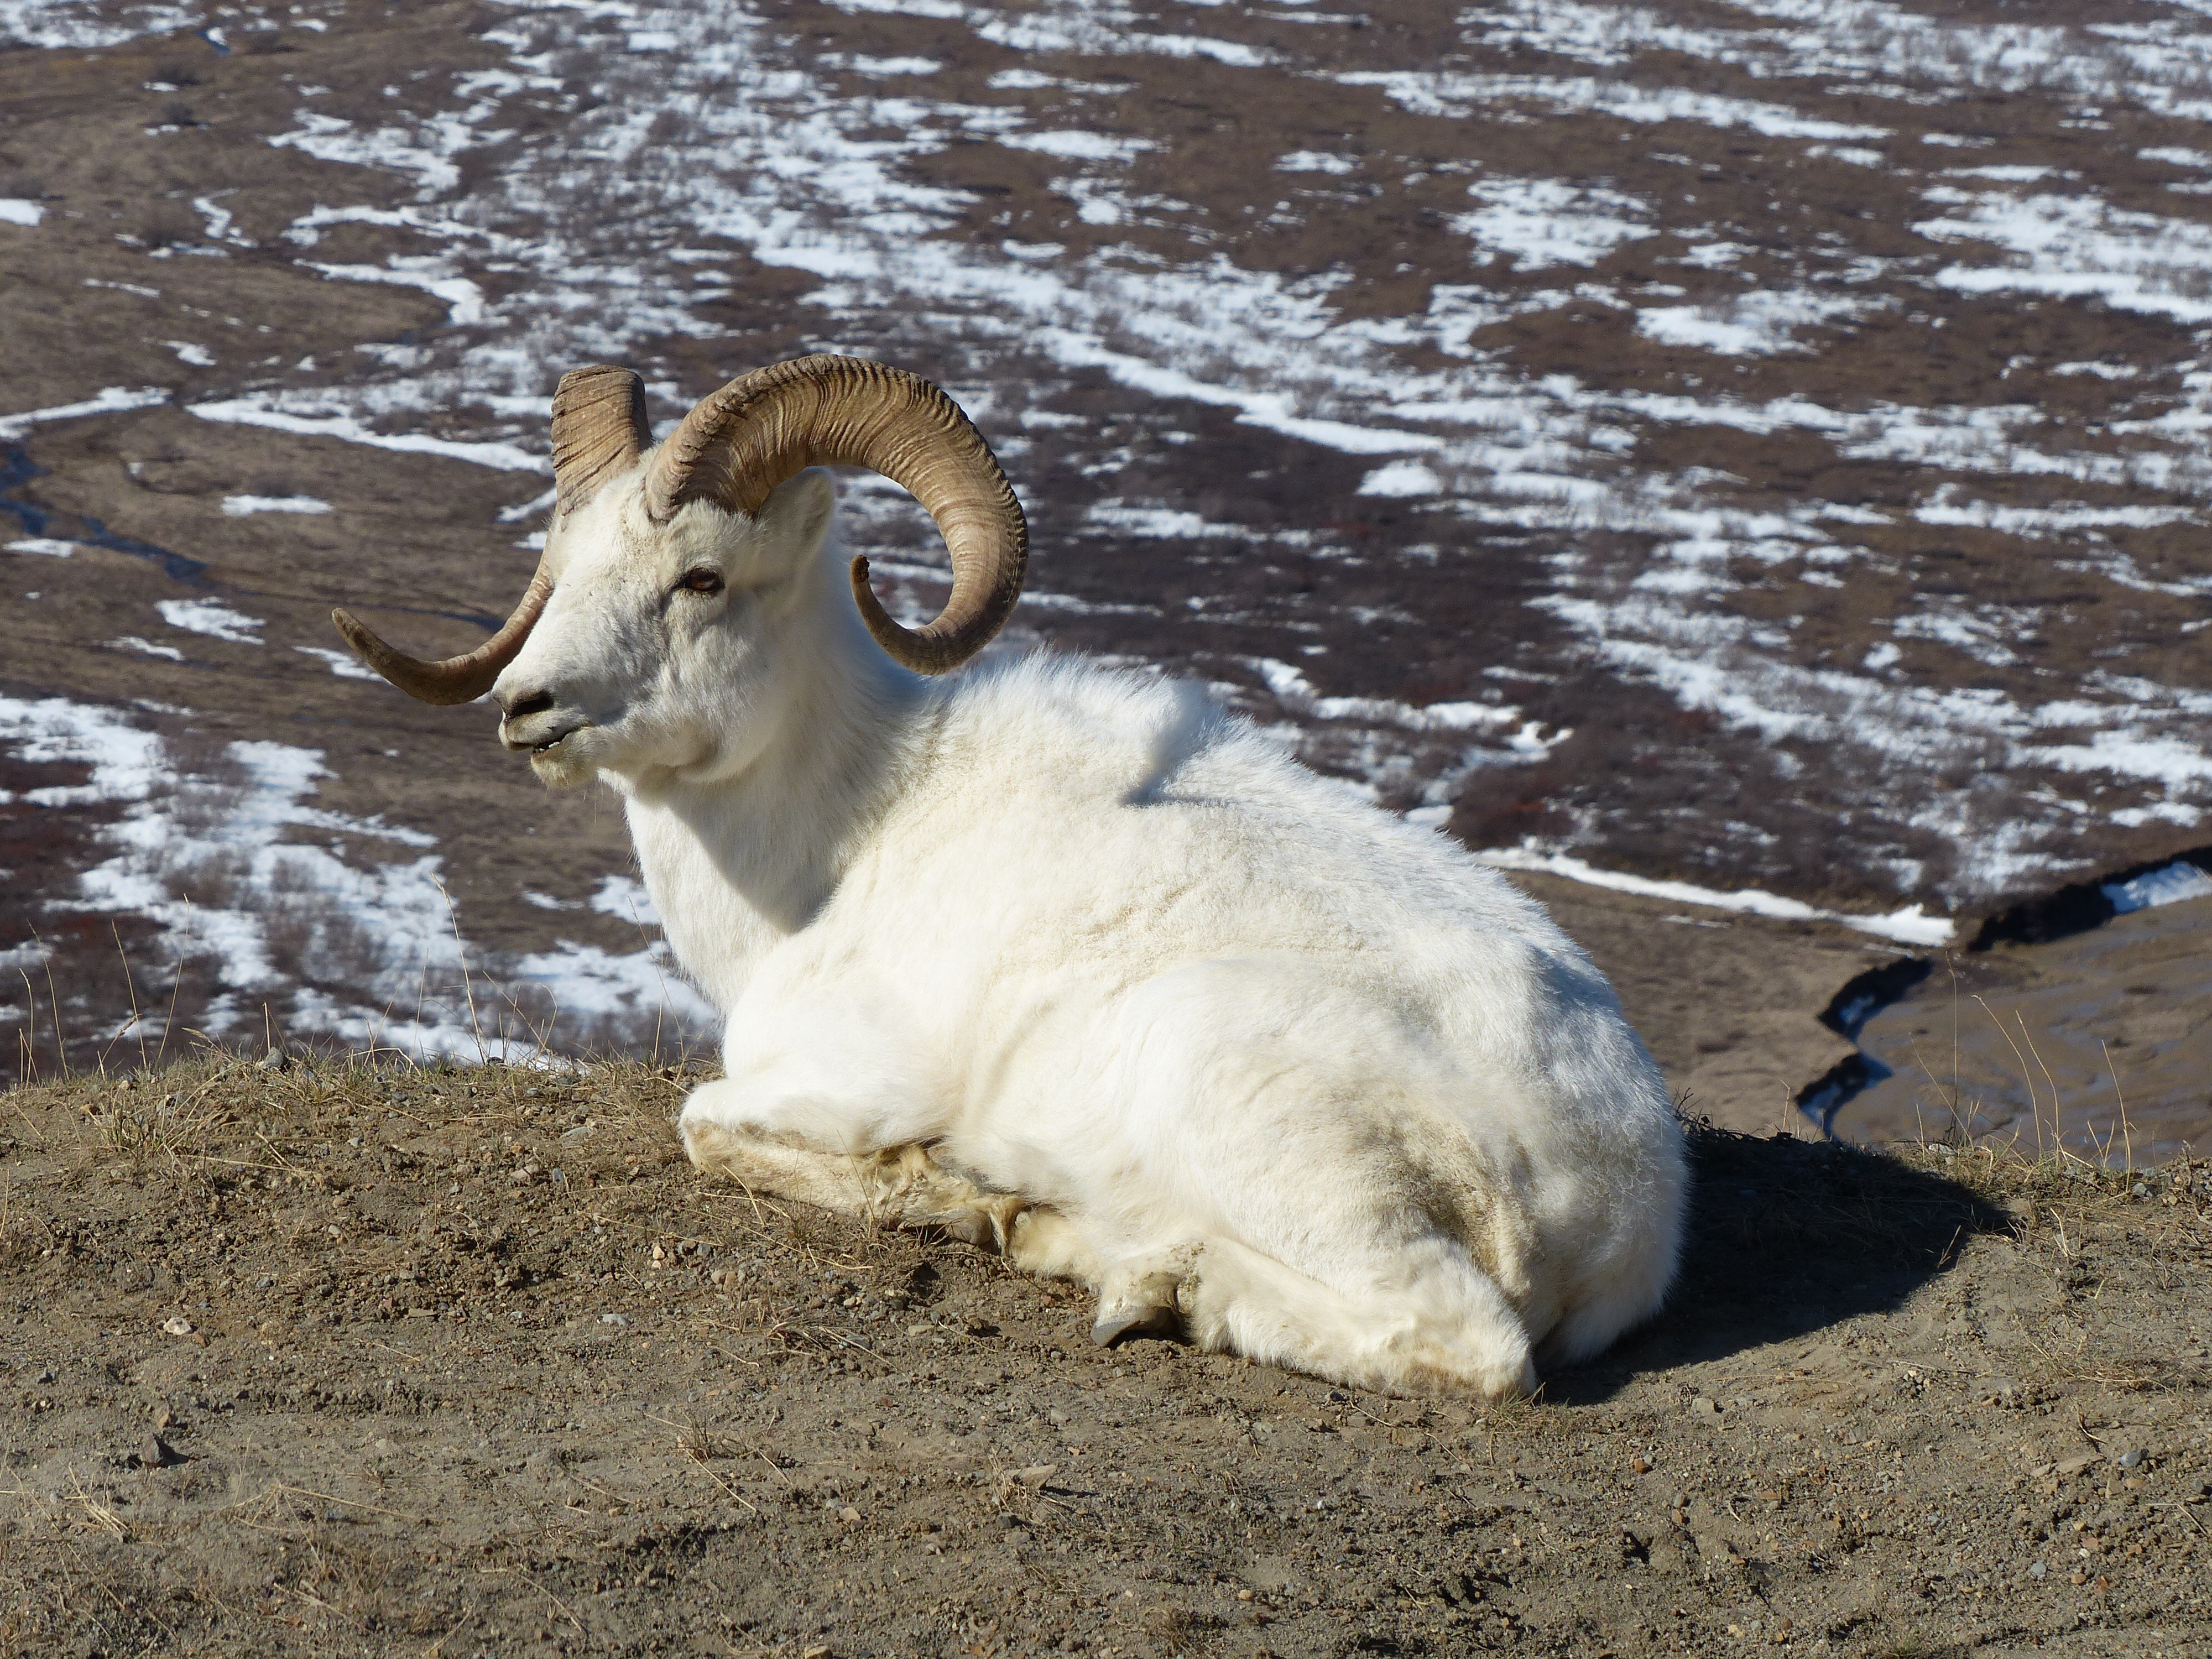
wildlife, goat, horn, sheep, mammal, fauna, mountain goat, goats, vertebrate, sheeps, alaska, denali, barbary sheep, cattle like mammal, cow goat family, argali